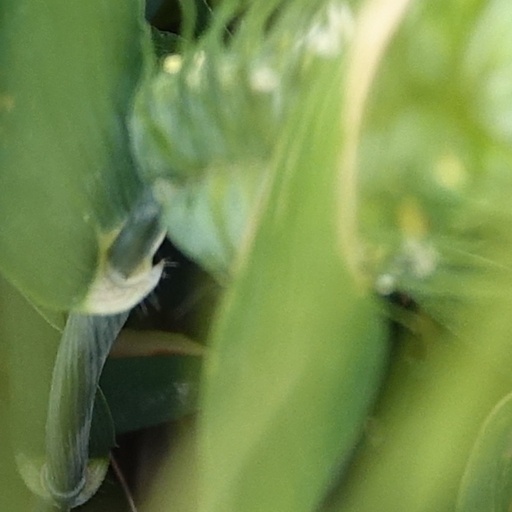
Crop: wheat